Kingston Avenue station

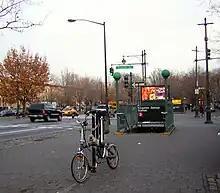
Entrance on the south side of Eastern Parkway

Kingston Avenue station was constructed as part of the Eastern Parkway Line. The line's section to Atlantic Avenue was part of Contract 2 of the Interborough Rapid Transit Company (IRT)'s plan to construct an extension of the original subway, Contract 1. Contract 2 extended the original line from City Hall in Manhattan to Atlantic Avenue in Brooklyn. The Board of Rapid Transit Commissioners approved the route on September 27, 1900, and the contract was signed on September 11, 1902. Construction commenced on Contract 2 on March 4, 1903. The first section opened on January 9, 1908, extending the subway from Bowling Green to Borough Hall. On April 28, 1908, the IRT formally applied with the New York Public Service Commission for permission to open the final section of the Contract 2 line from Borough Hall to Atlantic Avenue near the Flatbush Avenue LIRR station. The application was approved, and the IRT extension opened on May 1, 1908.